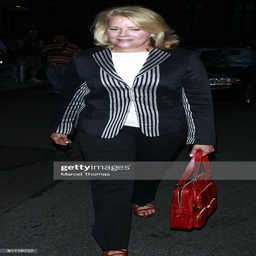
actor attends the premiere party .